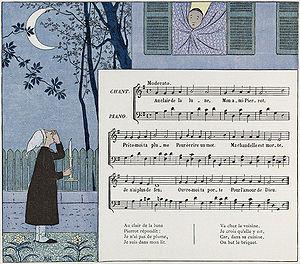
Au clair de la lune est une chanson populaire française dont la mélodie, très caractéristique, ainsi que les paroles — surtout celles du premier couplet — sont si familières qu'elles ont fait l'objet d'innombrables citations, adaptations, parodies, pastiches, etc. C'est la première chanson qui ait été enregistrée. Elle le fut en 1860 par Édouard-Léon Scott de Martinville, inventeur de l'enregistrement sonore.
Une chanson enfantine est une composition chantée qui est propre à l'enfance, qui rappelle l'enfant par son innocence et sa naïveté, qui est préparée à l'intention d'enfants ou, d'une production simple, qui est à la portée d'un enfant. De caractère populaire, d'inspiration sentimentale ou satirique, elle est divisée en couplets souvent séparés d'un refrain.